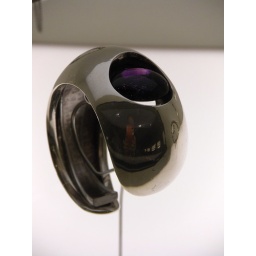
Antonio Pineda - Domed silver cuff with amethyst cabochon set in shadow box 1953-2009